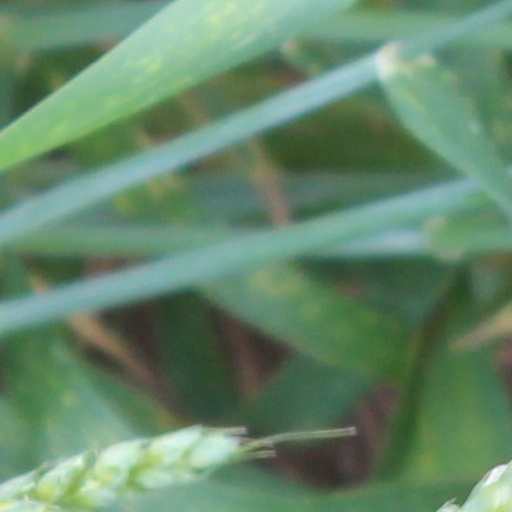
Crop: wheat